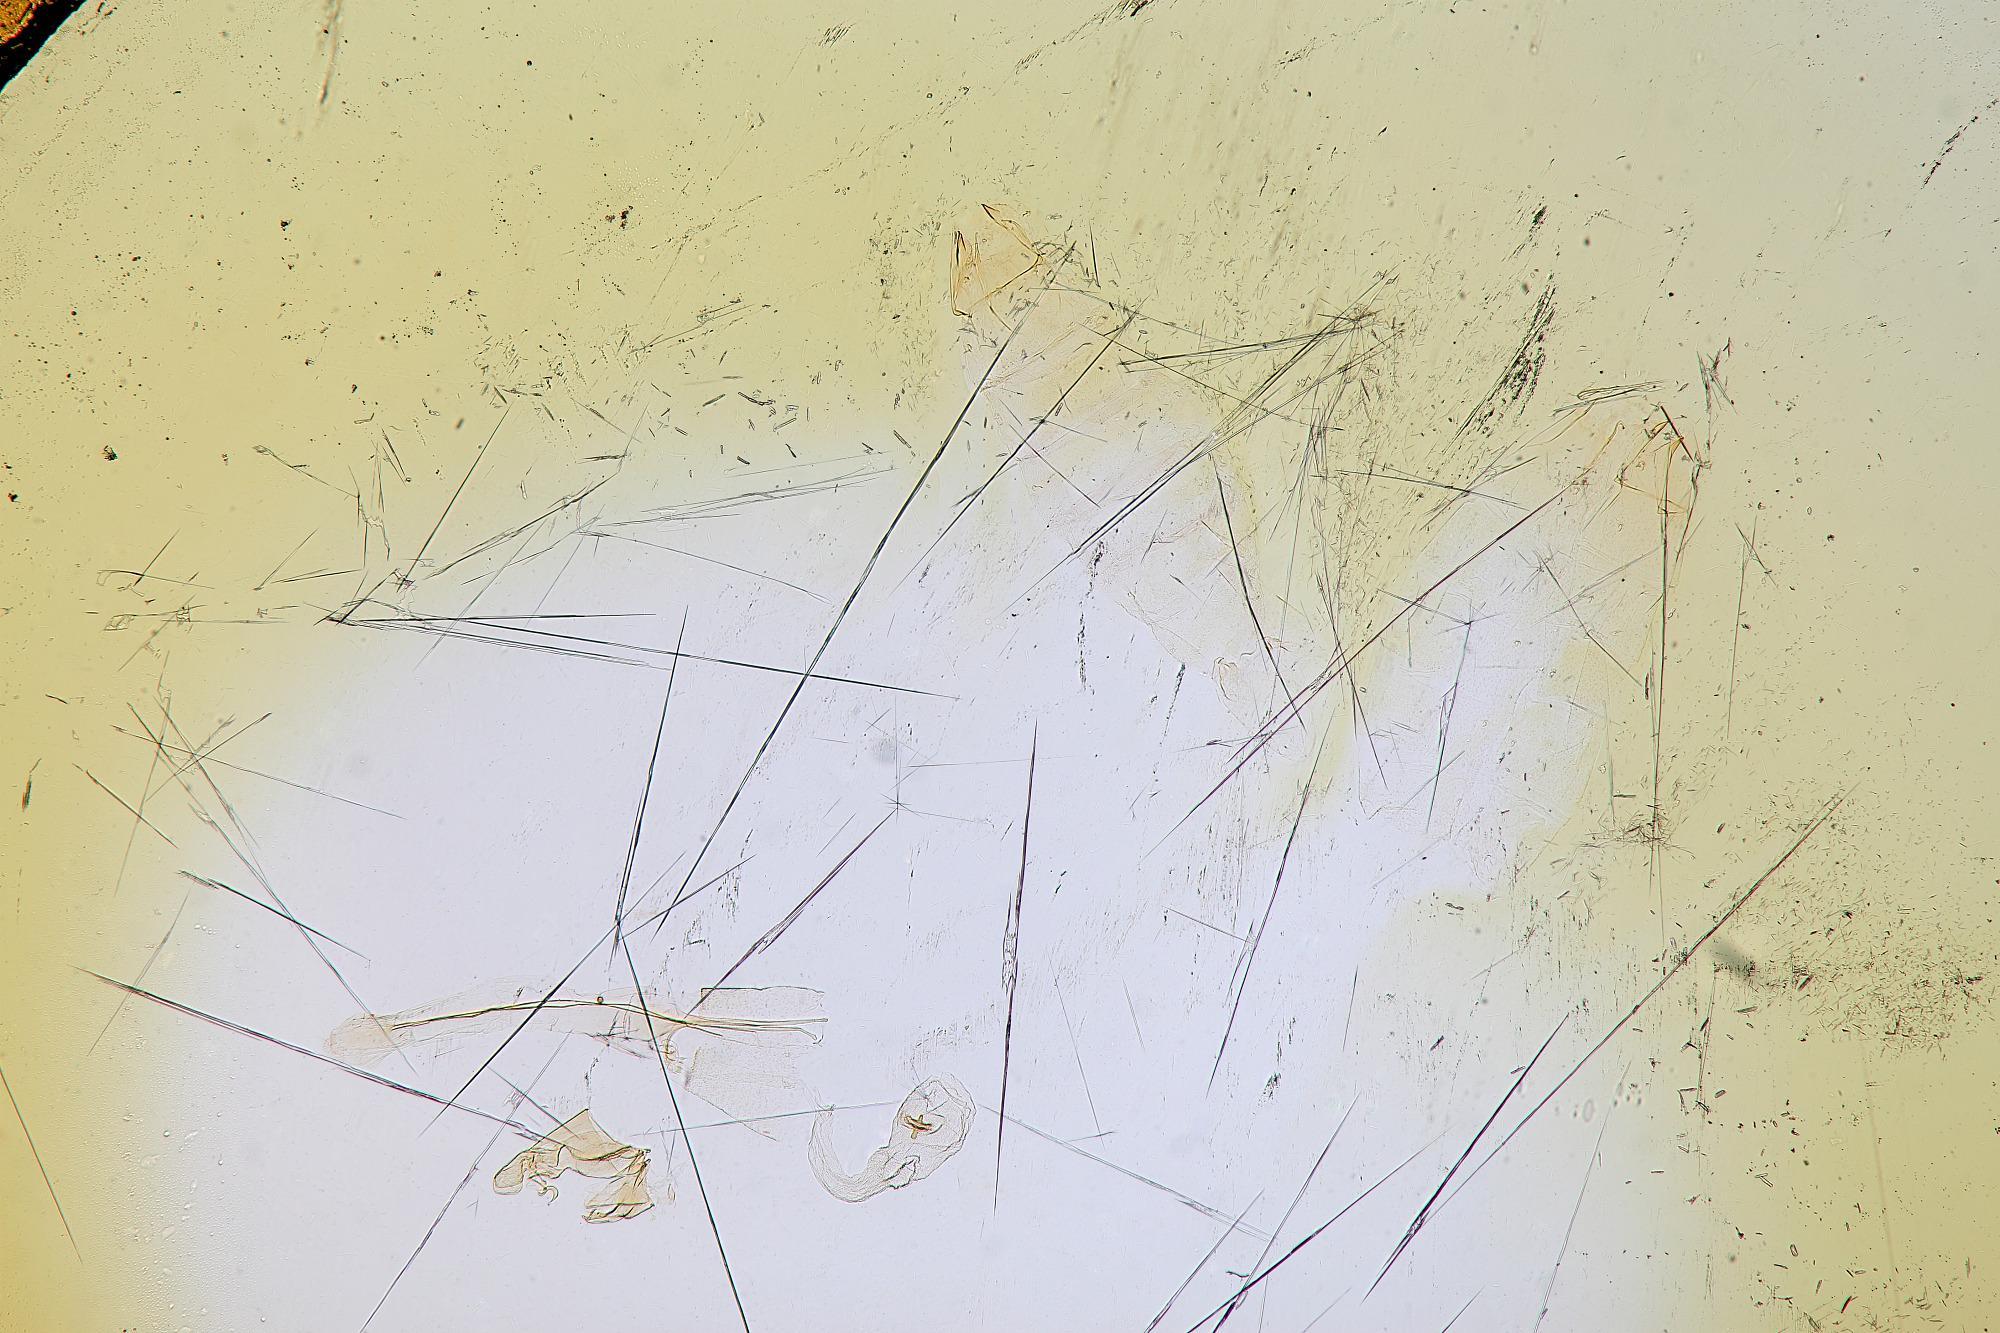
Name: Paralechia californica
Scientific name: Paralechia californica Busck, 1907
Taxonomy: Animalia, Arthropoda, Insecta, Lepidoptera, Glossata, Gelechiidae, Gelechiinae
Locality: [Not Stated], Los Angeles, California, United States